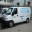
Label: ambulance